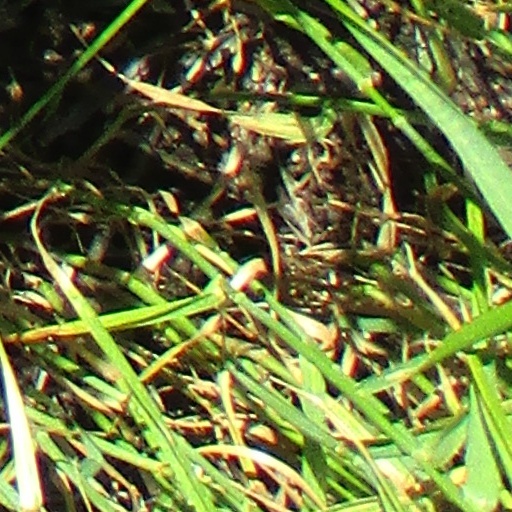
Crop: wheat